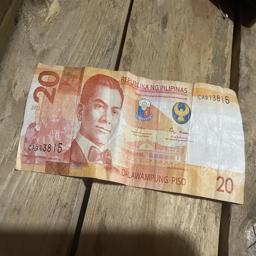
Label: 20_Old_Front